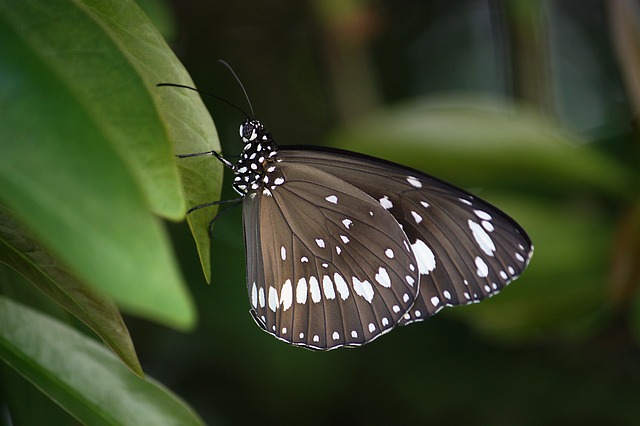
Label: farfalla